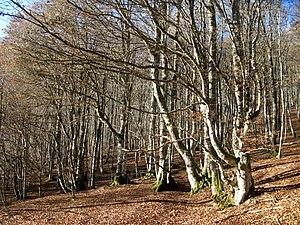
Le Hêtre commun, Fagus sylvatica, couramment désigné simplement comme le hêtre est une espèce d'arbres à feuilles caduques, indigène d'Europe, appartenant à la famille des Fagaceae, tout comme le chêne et le châtaignier.